Napoleon Sotilis

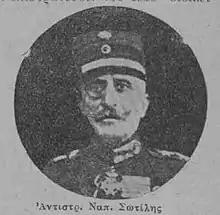
Sotilis 1916

Napoleon Sotilis was a Hellenic Army officer who reached the rank of Lieutenant General.